Auricularia auricula-judae

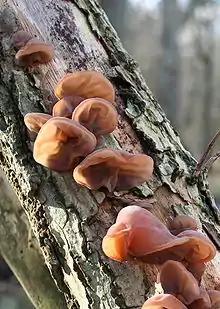
"Auricularia auricula-judae" fruit bodies can often be found in large numbers on old wood.

"Auricularia auricula-judae" grows on the wood of deciduous trees and shrubs, particularly "Sambucus nigra" (elder). It is also common on "Acer pseudoplatanus" (sycamore), "Fagus sylvatica" (beech), "Fraxinus excelsior" (ash), "Euonymus europaeus" (spindle), and in one particular case, the sycamore draining board of an old sink in Hatton Garden. It very rarely grows on conifers. It favours older branches, where it feeds as a saprotroph (on dead wood) or a weak parasite (on living wood), and it causes a white rot.